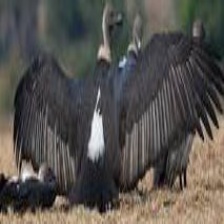
Species: INDIAN VULTURE
Scientific name: GYPS INDICUS
ImageNet parent category: vulture